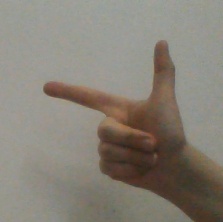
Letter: yaa